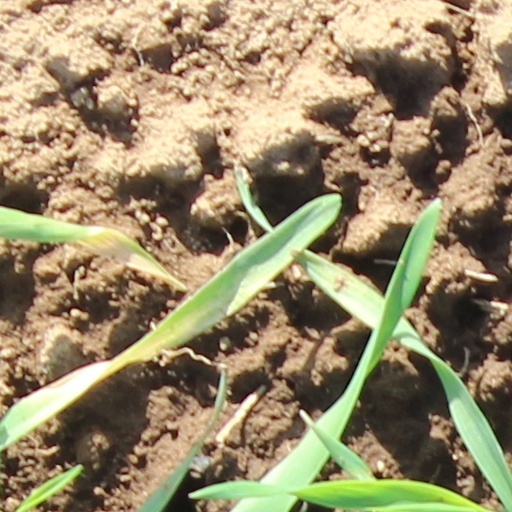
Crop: wheat